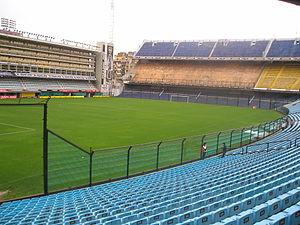
L'Estadio Alberto J. Armando, communément surnommé la Bombonera, est un stade de football situé dans le quartier de La Boca à Buenos Aires. C'est le domicile de l'équipe argentine du CA Boca Juniors, l'une des équipes les plus titrées en Argentine et dans le monde. Avec ses 49 000 places, il est le septième stade d'Argentine par sa capacité.